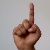
The image shows a hand gesture representing the letter 'D' in Indian Sign Language.